Forced

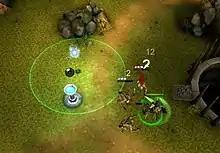
The Mark combat system and the interaction with Balfus are the special features in "Forced". Here one player fights three enemies (image cropped and HUD not visible), with each hit giving them marks (in white, above their health bars). The player ordered Balfus (top-left) to move over the shrine nearby, causing him to have a green circular healing aura.

There are four weapon classes: the Storm Bow, the Volcanic Hammer, the Spirit Knives, and the Frost Shield; each have the tactical roles of a long range attacker, slow melee attacker, fast melee attacker and a tank respectively. The active and passive abilities available for each class allow some form of customization. The weapon class and selected abilities (which also have cooldowns) can be changed before the start of any arena level. Each player must choose a different weapon class. Balfus can be made to interact with the environment's spiritual plane by ordering him to activate or trigger props like healing pedestals or set off a stunning blast from traps. He can travel with the characters, float in space or can be called to their location. Good positioning and communication will help the players use Balfus efficiently; the need to do this while facing waves of enemies, makes the game more challenging.